Feudalism in the Holy Roman Empire

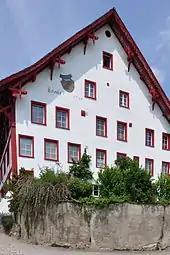
The "Lehenhof" built in 1710 in Seegräben, Switzerland

In summary, the feudal system was based on two main components - the personal and the material elements.